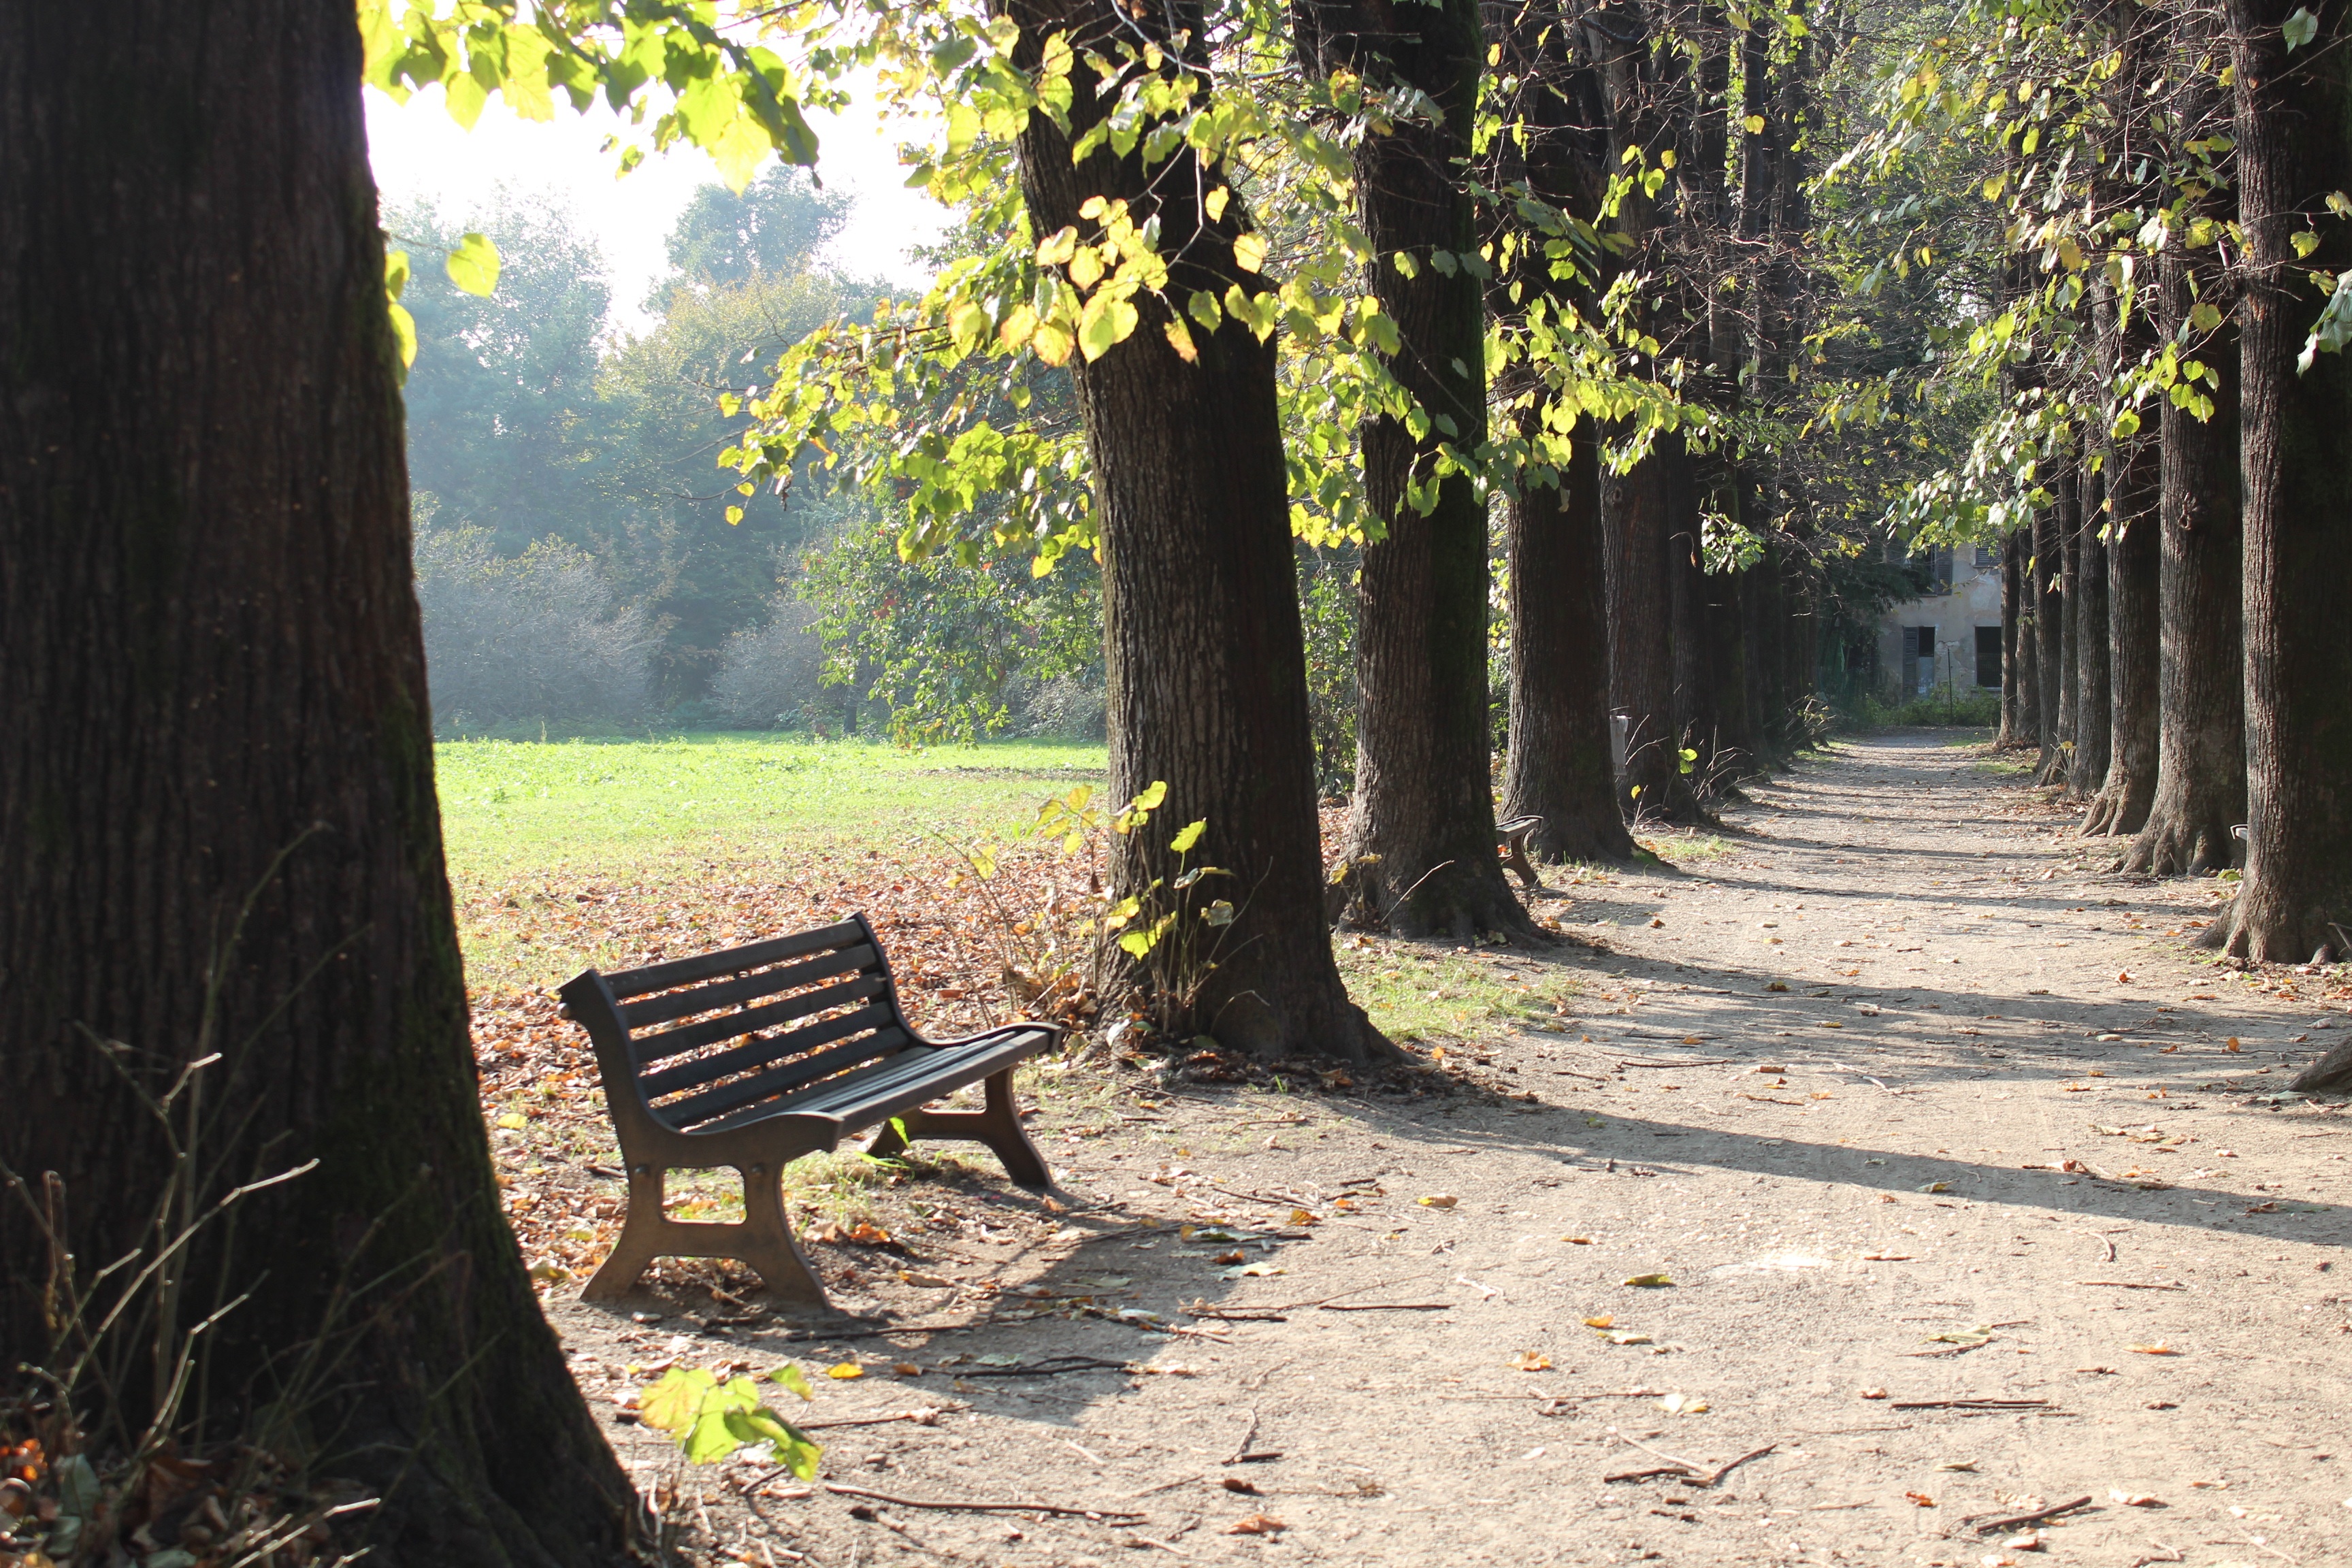
tree, nature, forest, light, trail, bench, sunlight, morning, leaf, alley, autumn, park, season, trees, woodland, habitat, autumn woods, rural area, natural environment